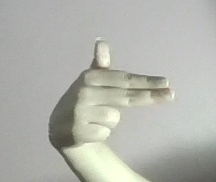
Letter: ghain